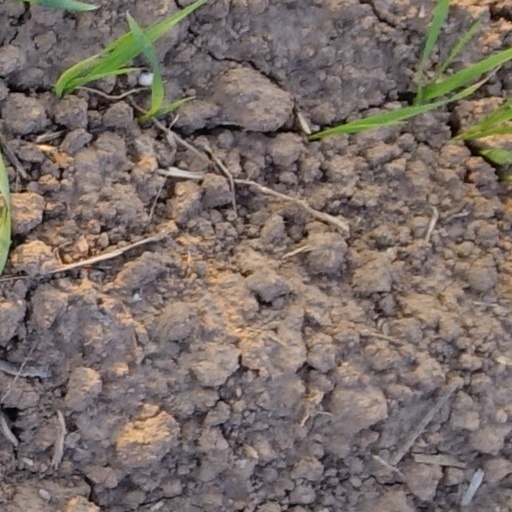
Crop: wheat